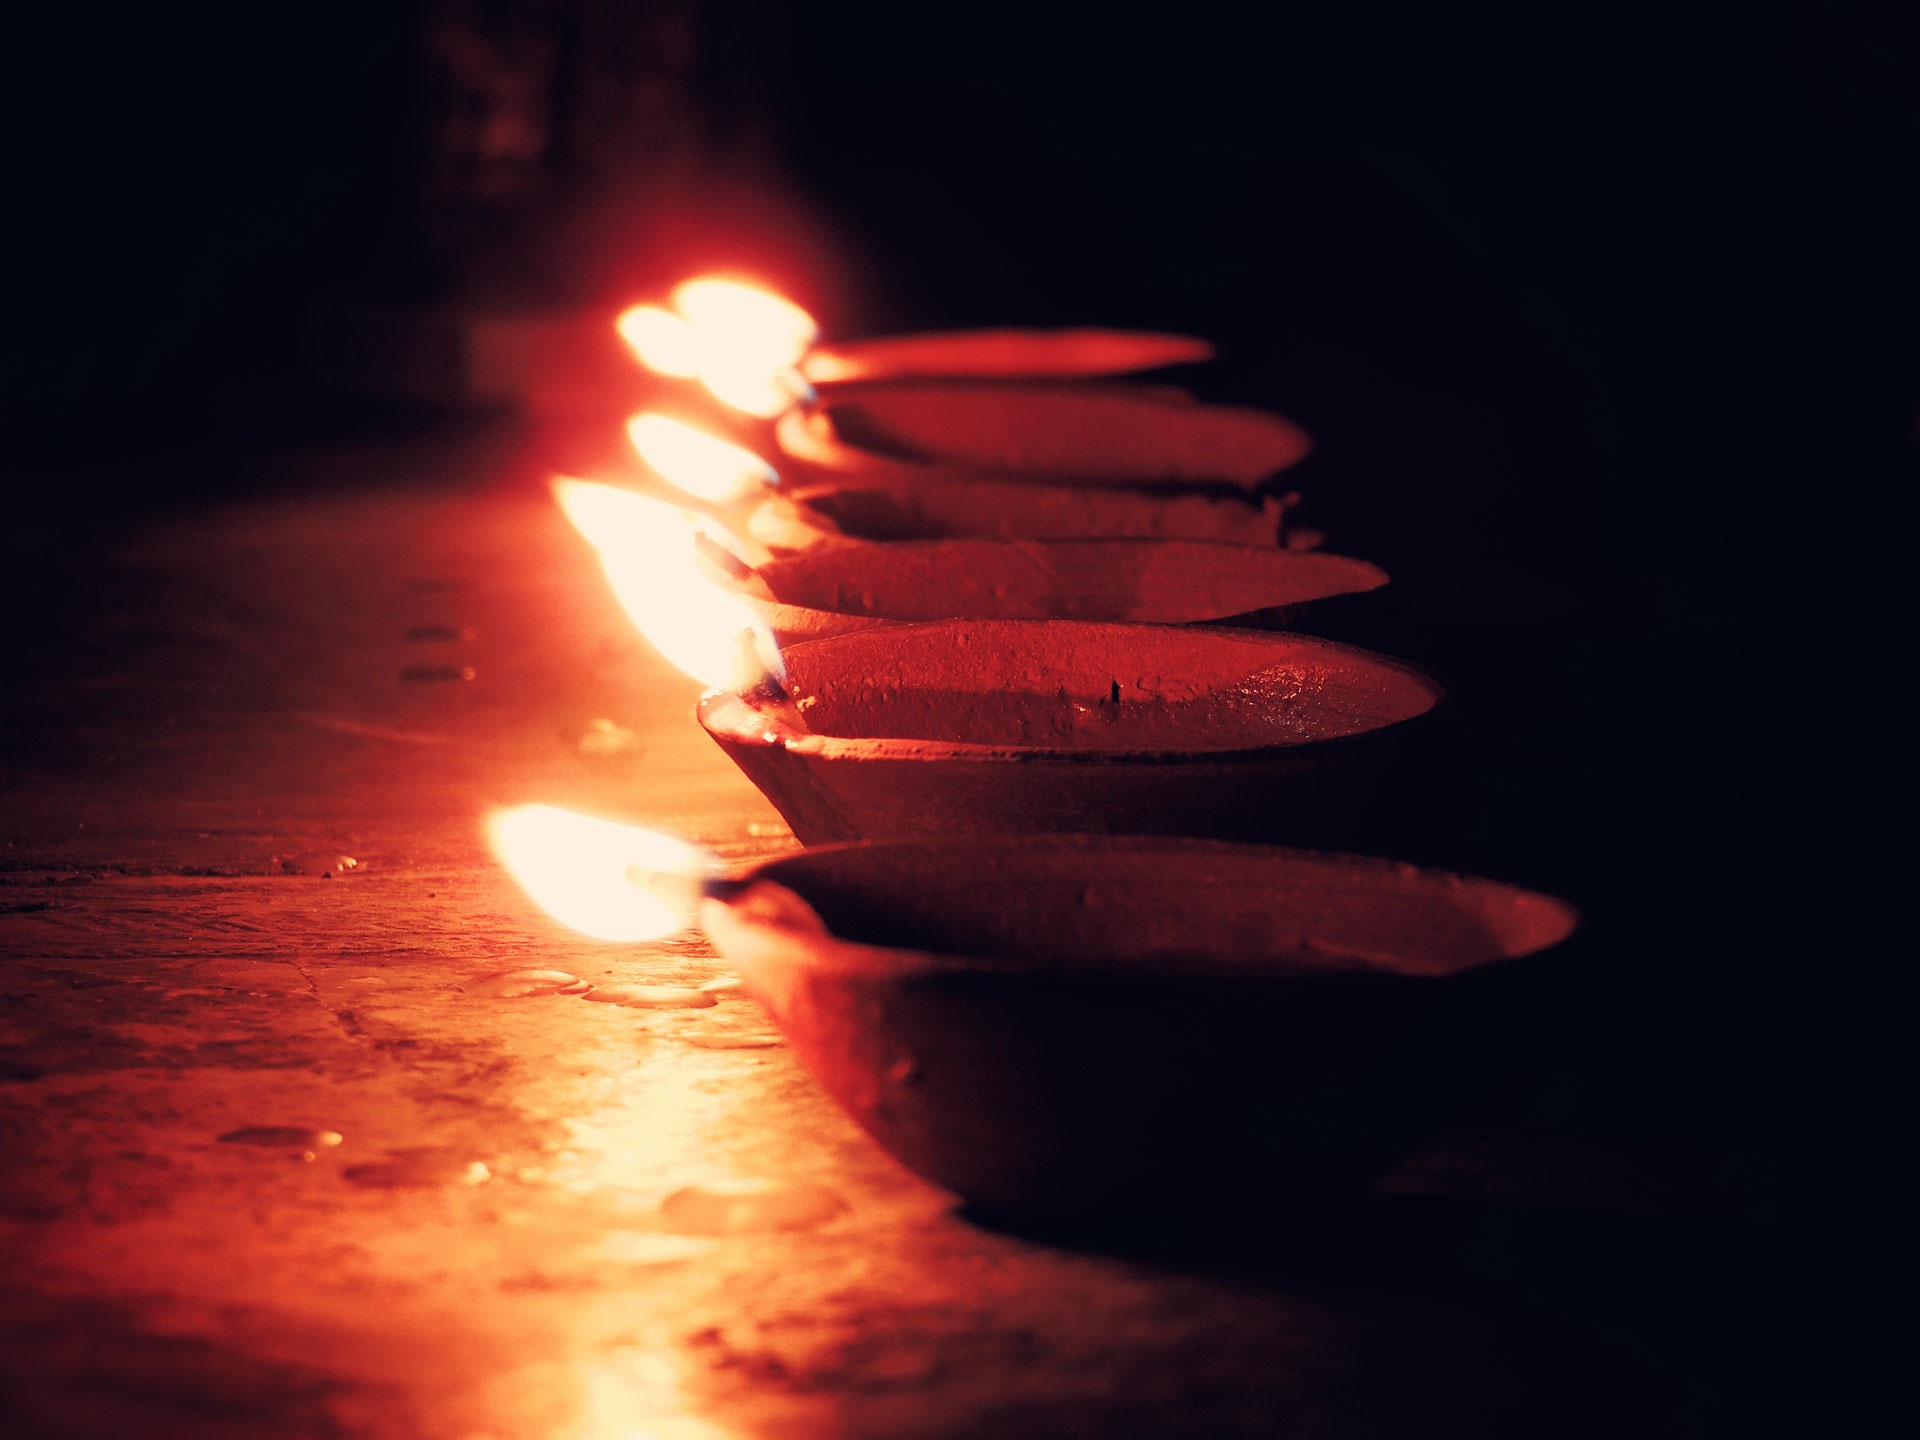
light, glowing, decoration, reflection, red, peace, flame, fire, religion, glow, darkness, yellow, lighting, bonfire, lights, candles, bright, spirituality, geological phenomenon